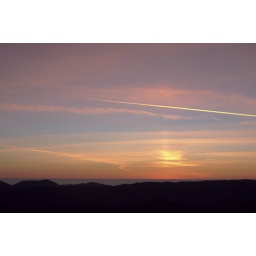
A Streak seen here is generated by a jet passing here. The orange sky makes the steak golden.